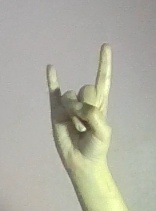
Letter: la